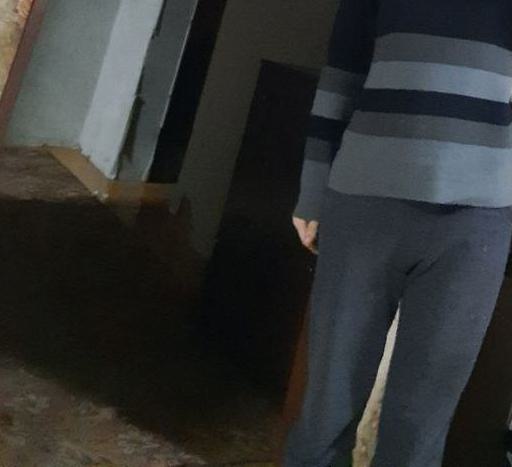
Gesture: no_gesture